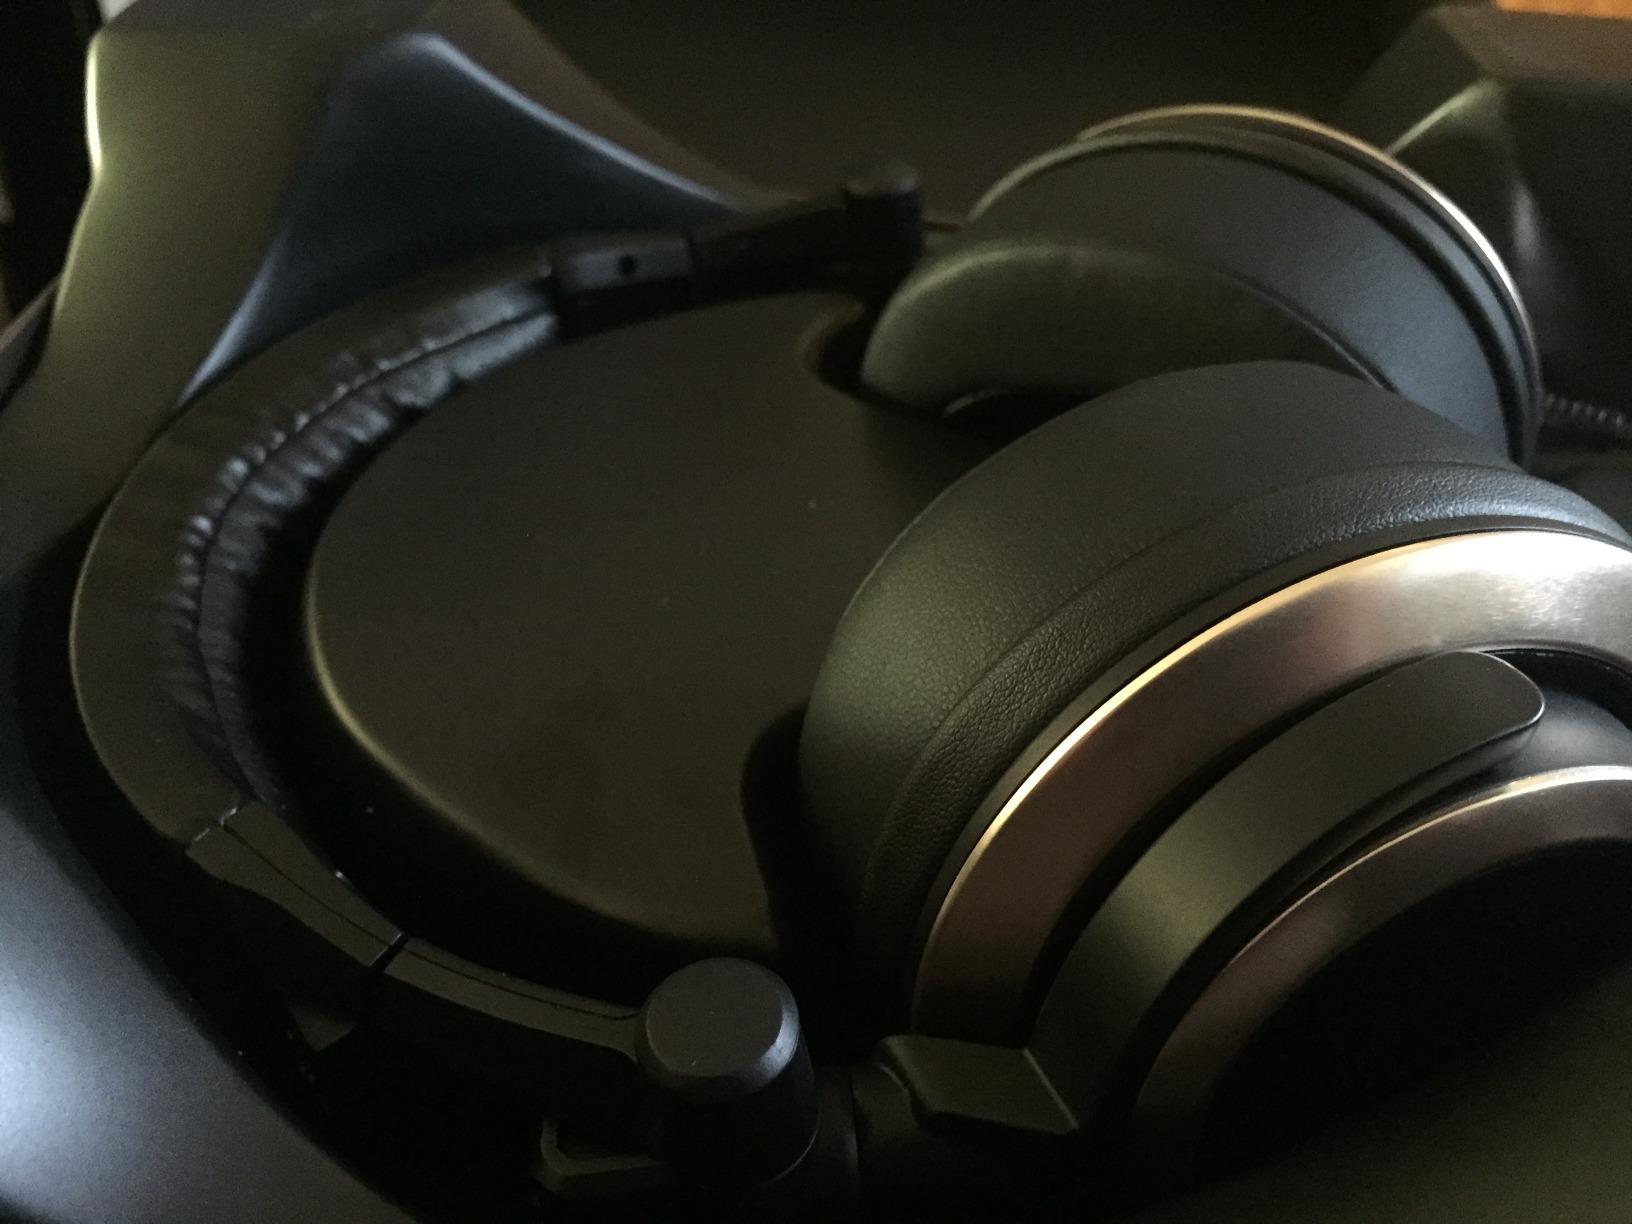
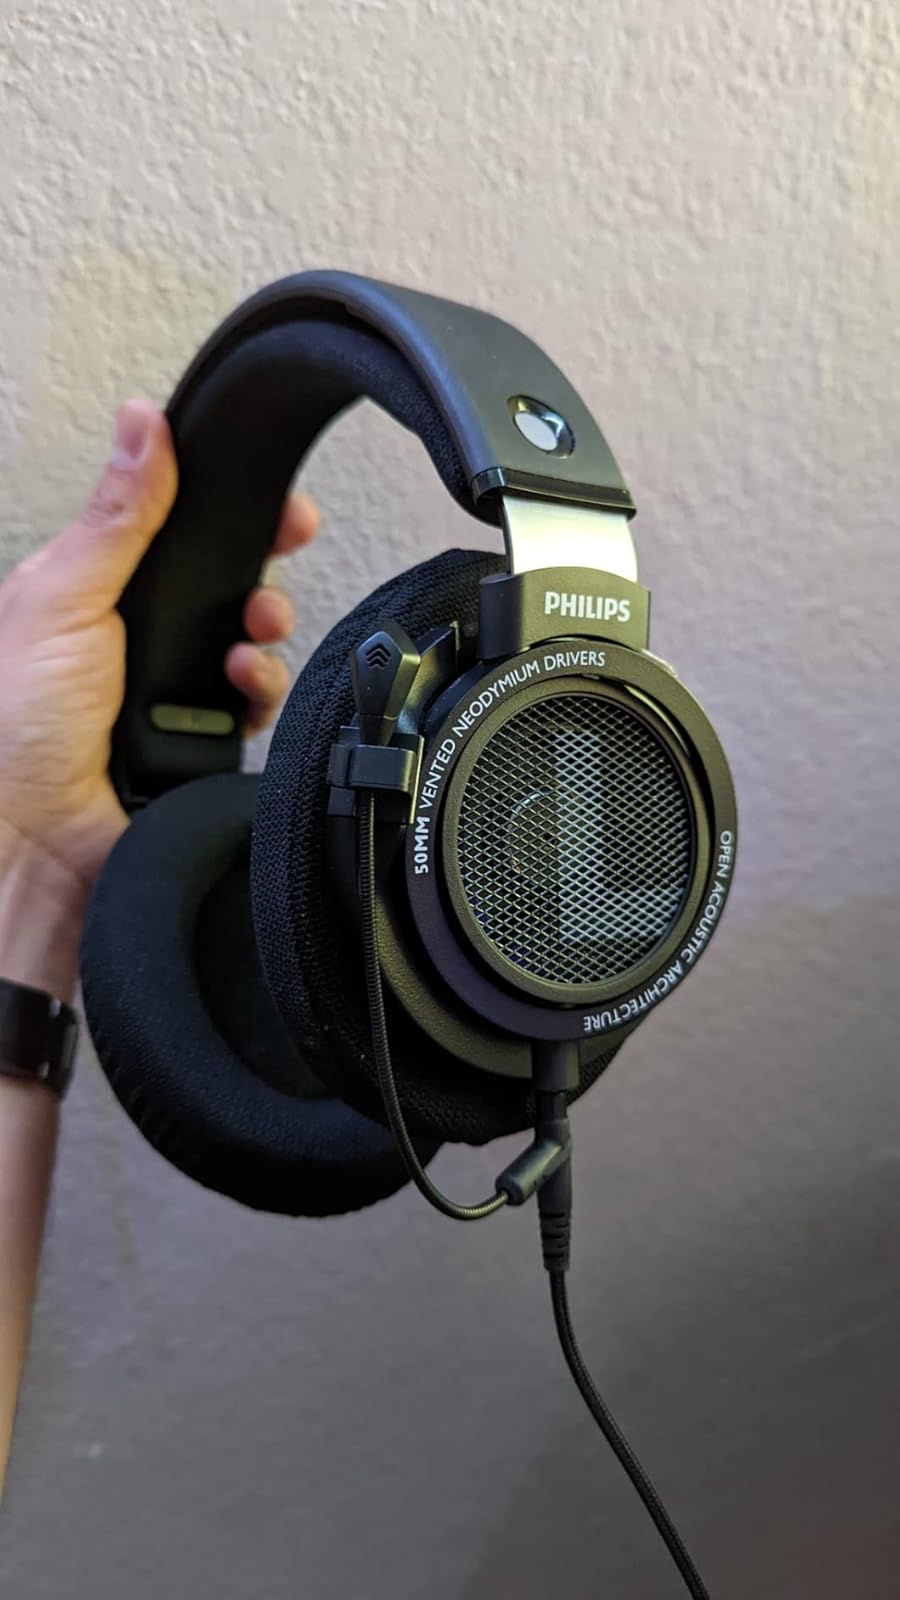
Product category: headphones
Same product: no